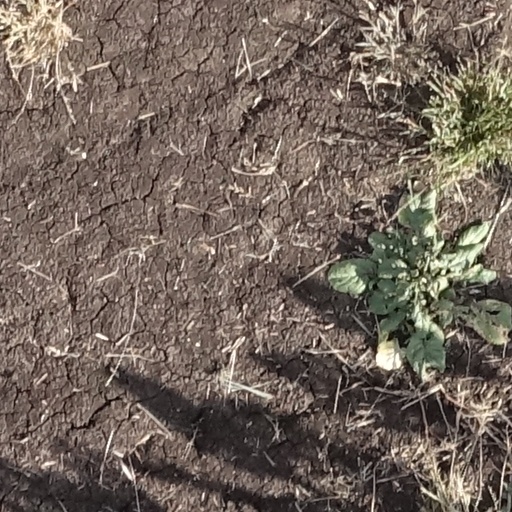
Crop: sorghum